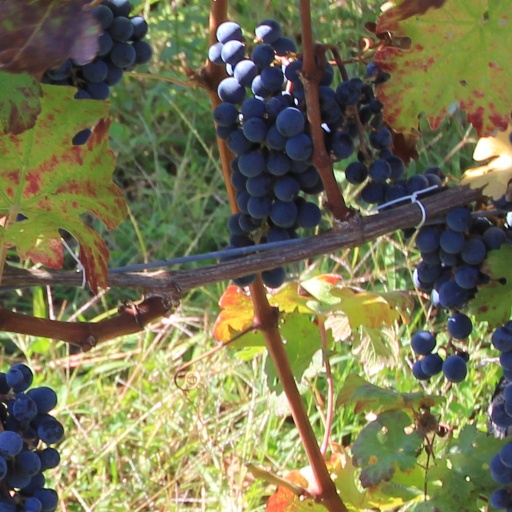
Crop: grape